Panjabrao Deshmukh

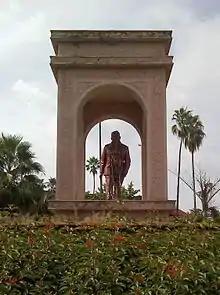
Statue of Deshmukh at the Punjabrao Deshmukh Agricultural University in Nagpur.

In 1931 he established Shivaji Education Society at Amravati. This education society grew to become the second largest in Maharashtra. This society operates 24 degree colleges, 54 intermediate colleges, 75 high schools, and 35 hostels. An agricultural university bearing his name operates at Akola, i.e. Panjabrao Deshmukh Krishi Vidyapeeth. He strengthened the foundation of education throughout Maharashtra.